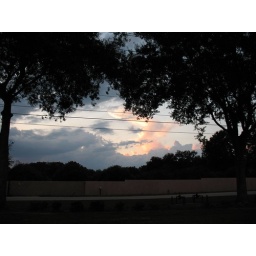
more pinks &amp;amp; blue tones.. subdued sky.. framed by trees and fence... ^SOOC